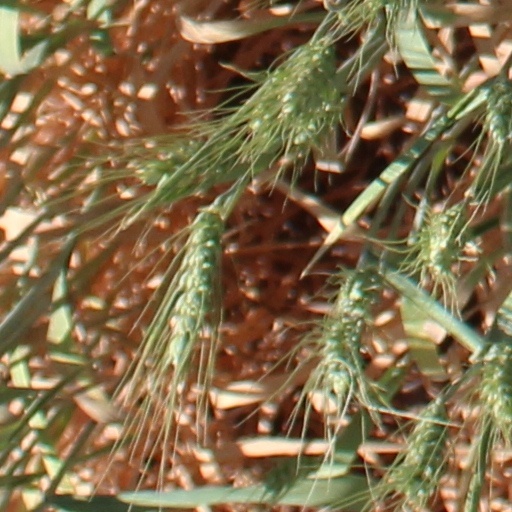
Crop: wheat